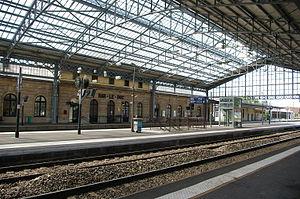
gare de bar le duc. vue générale de la halle depuis le quai 3